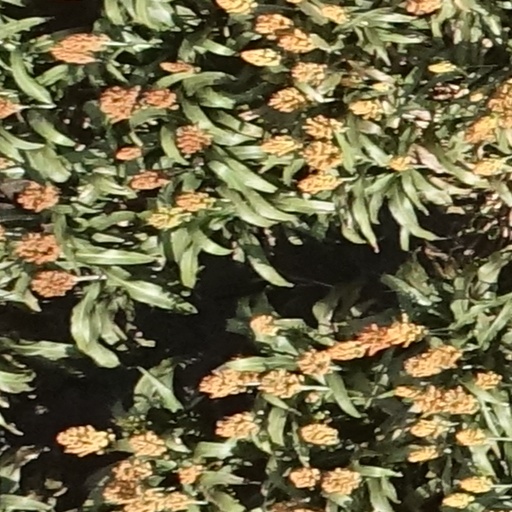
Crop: sorghum